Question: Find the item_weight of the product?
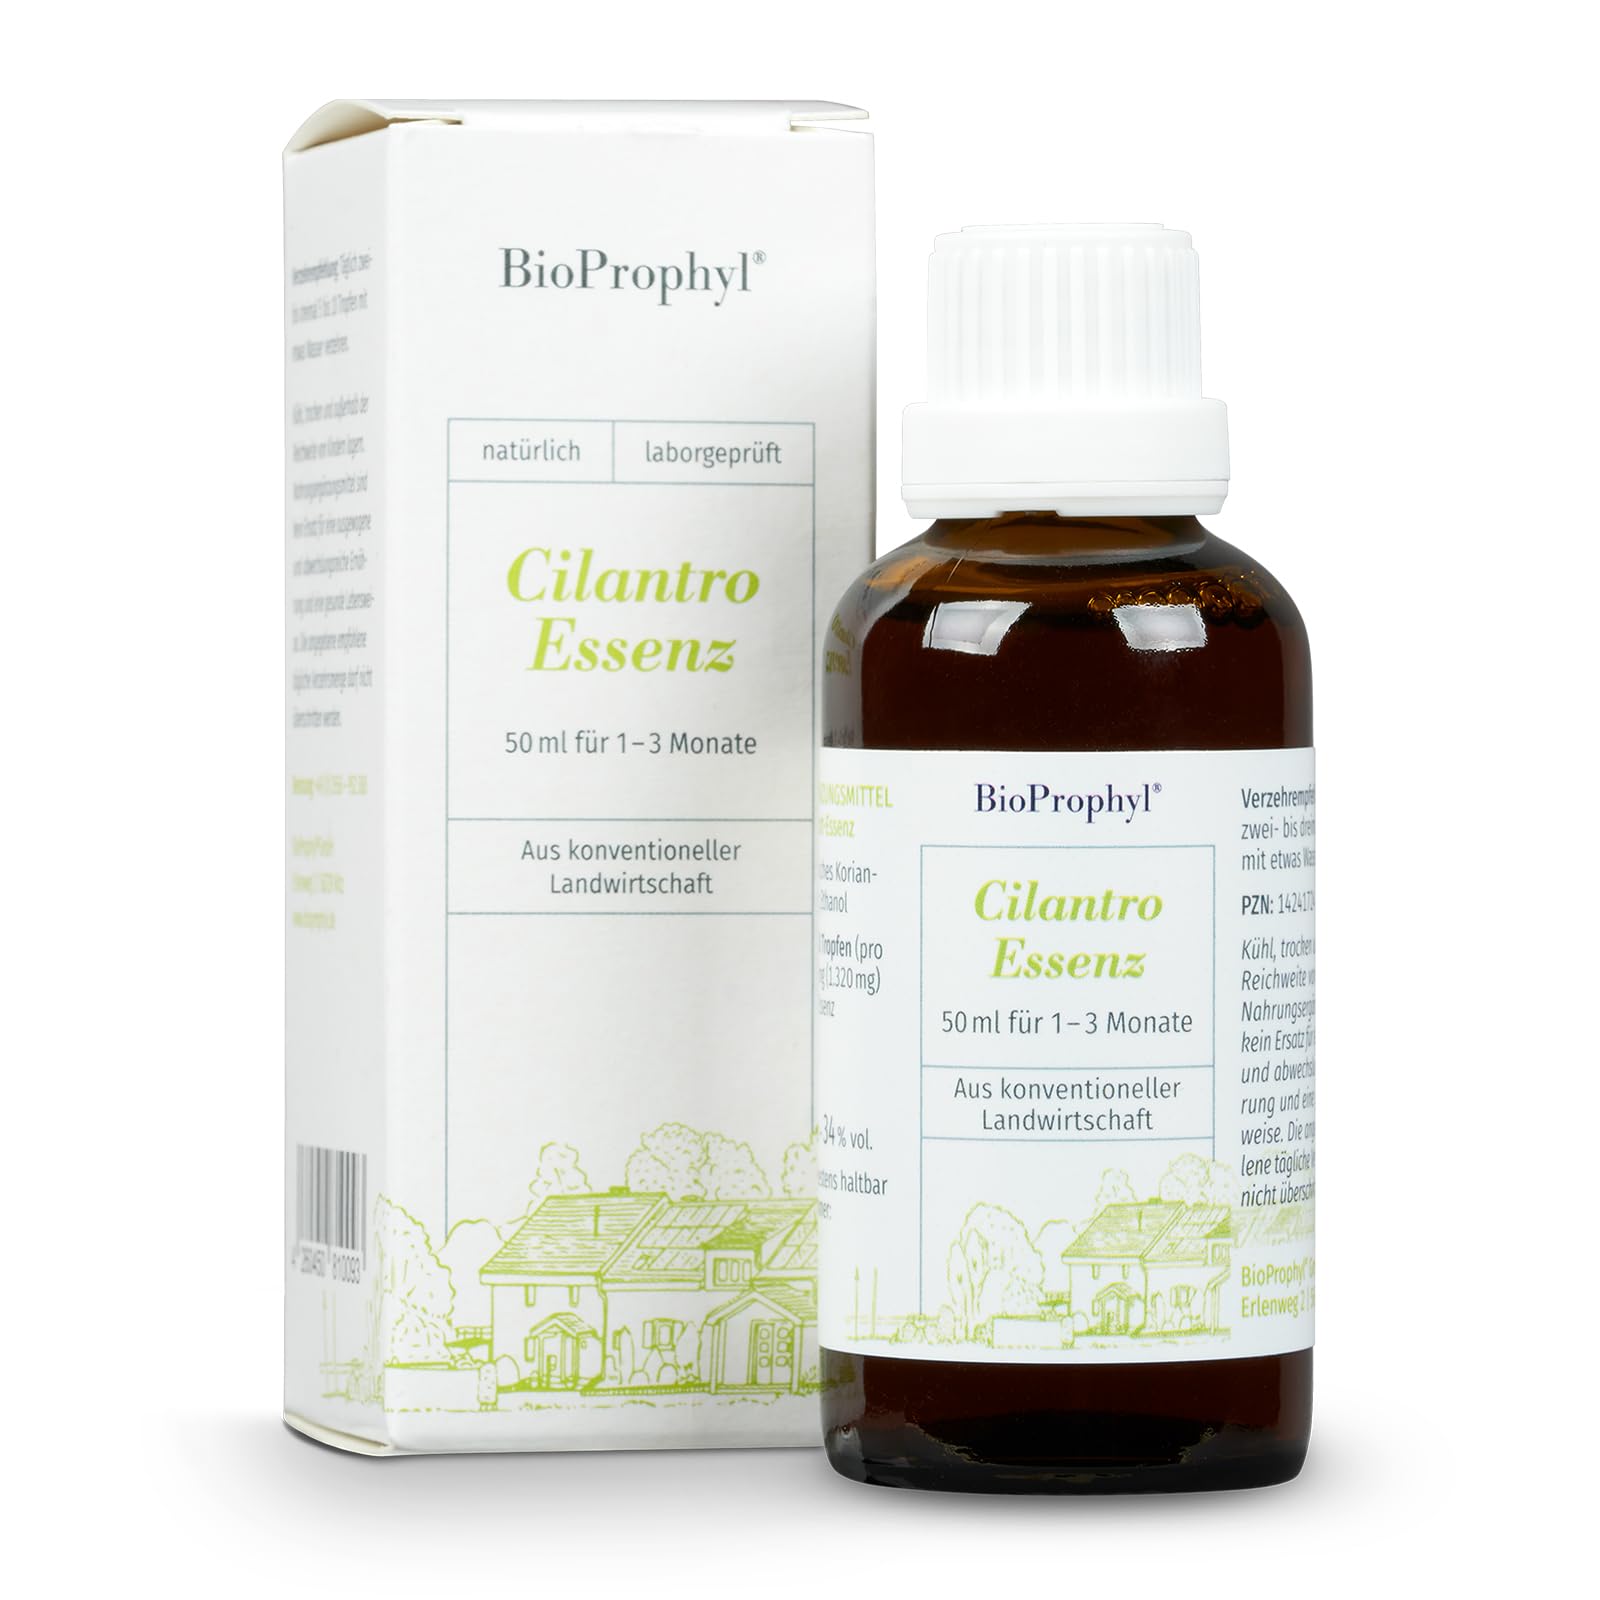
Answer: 1320.0 milligram